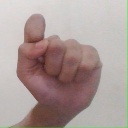
अक्षर: घ